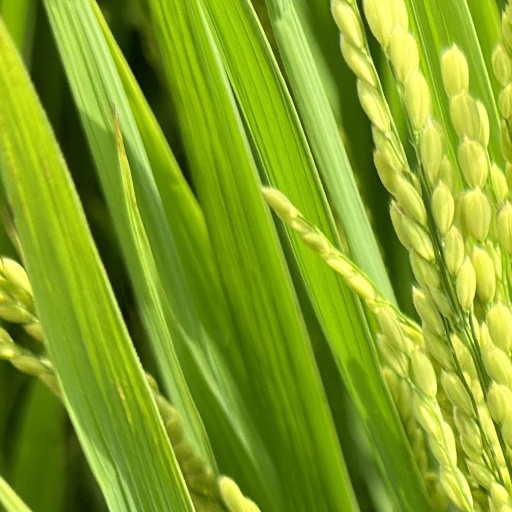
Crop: rice